Devon Travis

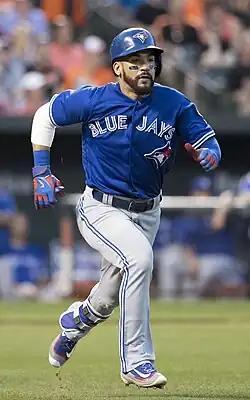
Travis with the Toronto Blue Jays in 2016

Devon Anthony Travis (born February 21, 1991) is an American professional baseball coach and former second baseman. He was originally drafted by the Detroit Tigers, and made his Major League Baseball (MLB) debut on April 6, 2015 with the Toronto Blue Jays, playing with the team from 2015 to 2018. Travis began his coaching career in 2021 with the GCL Braves.